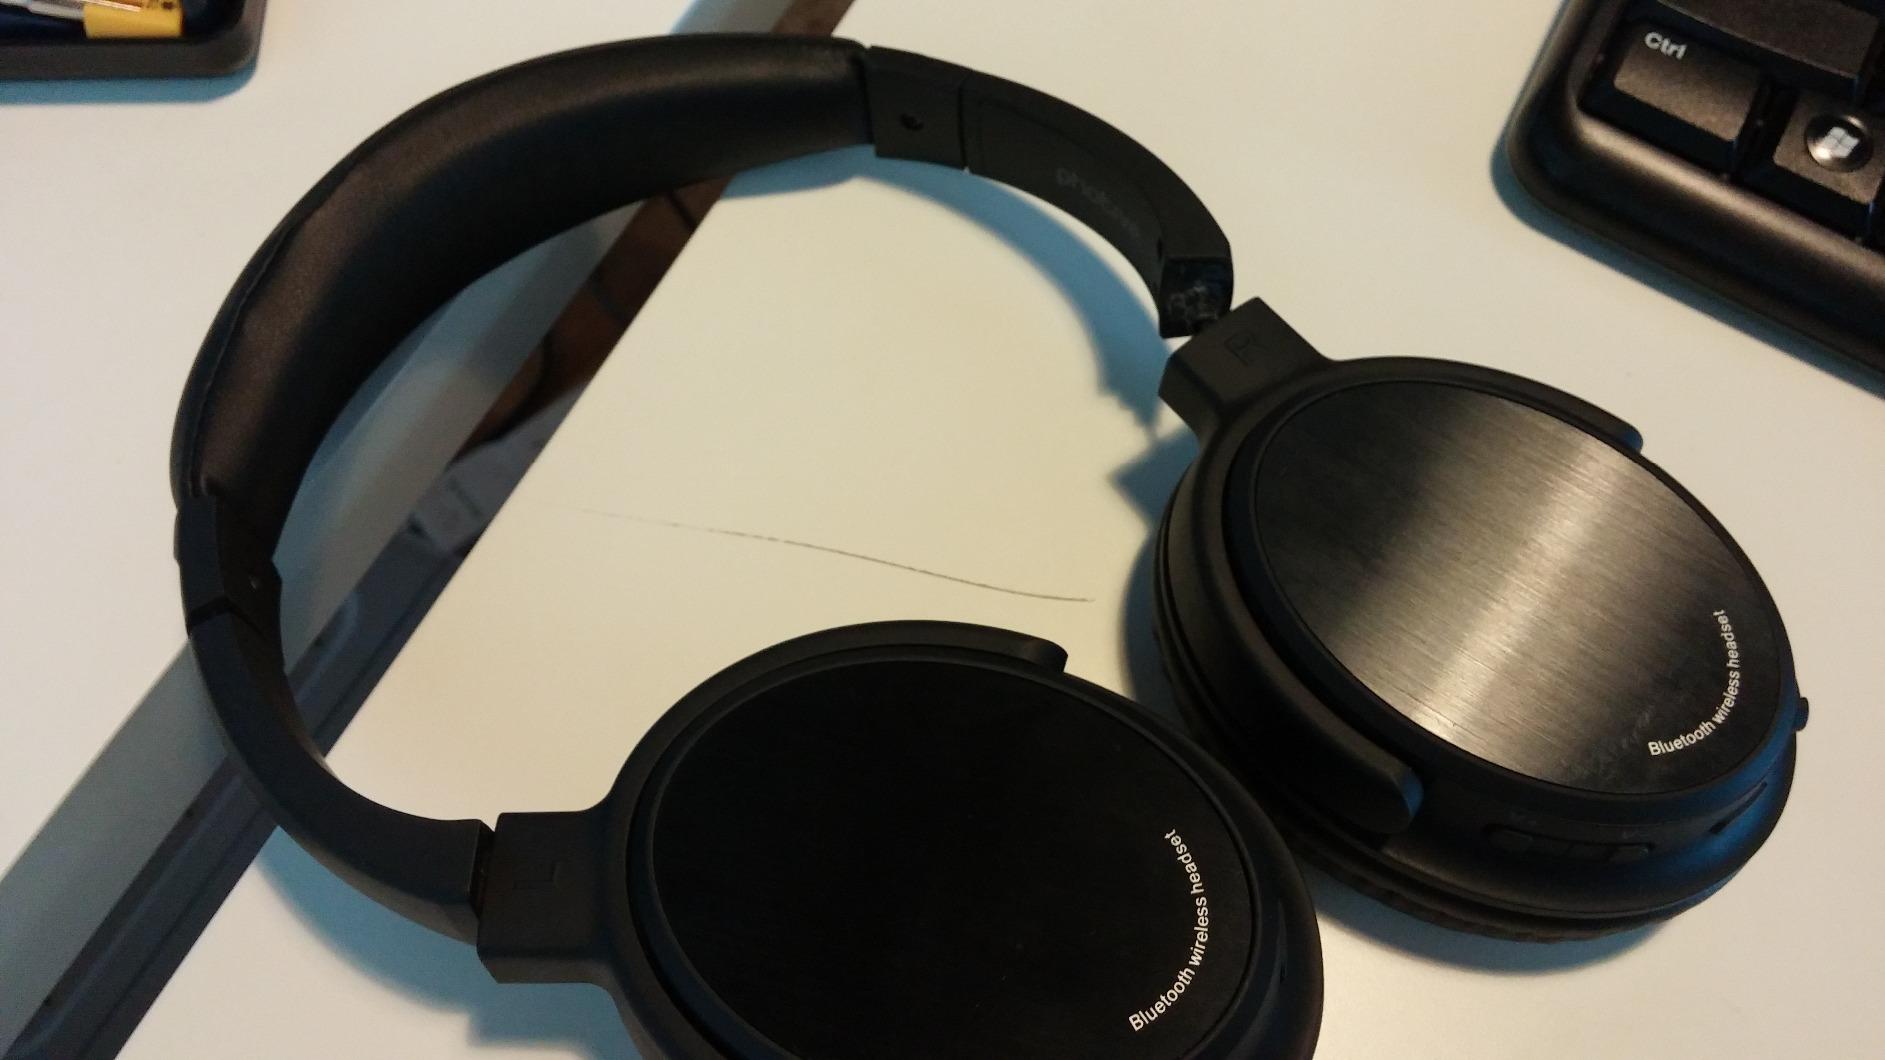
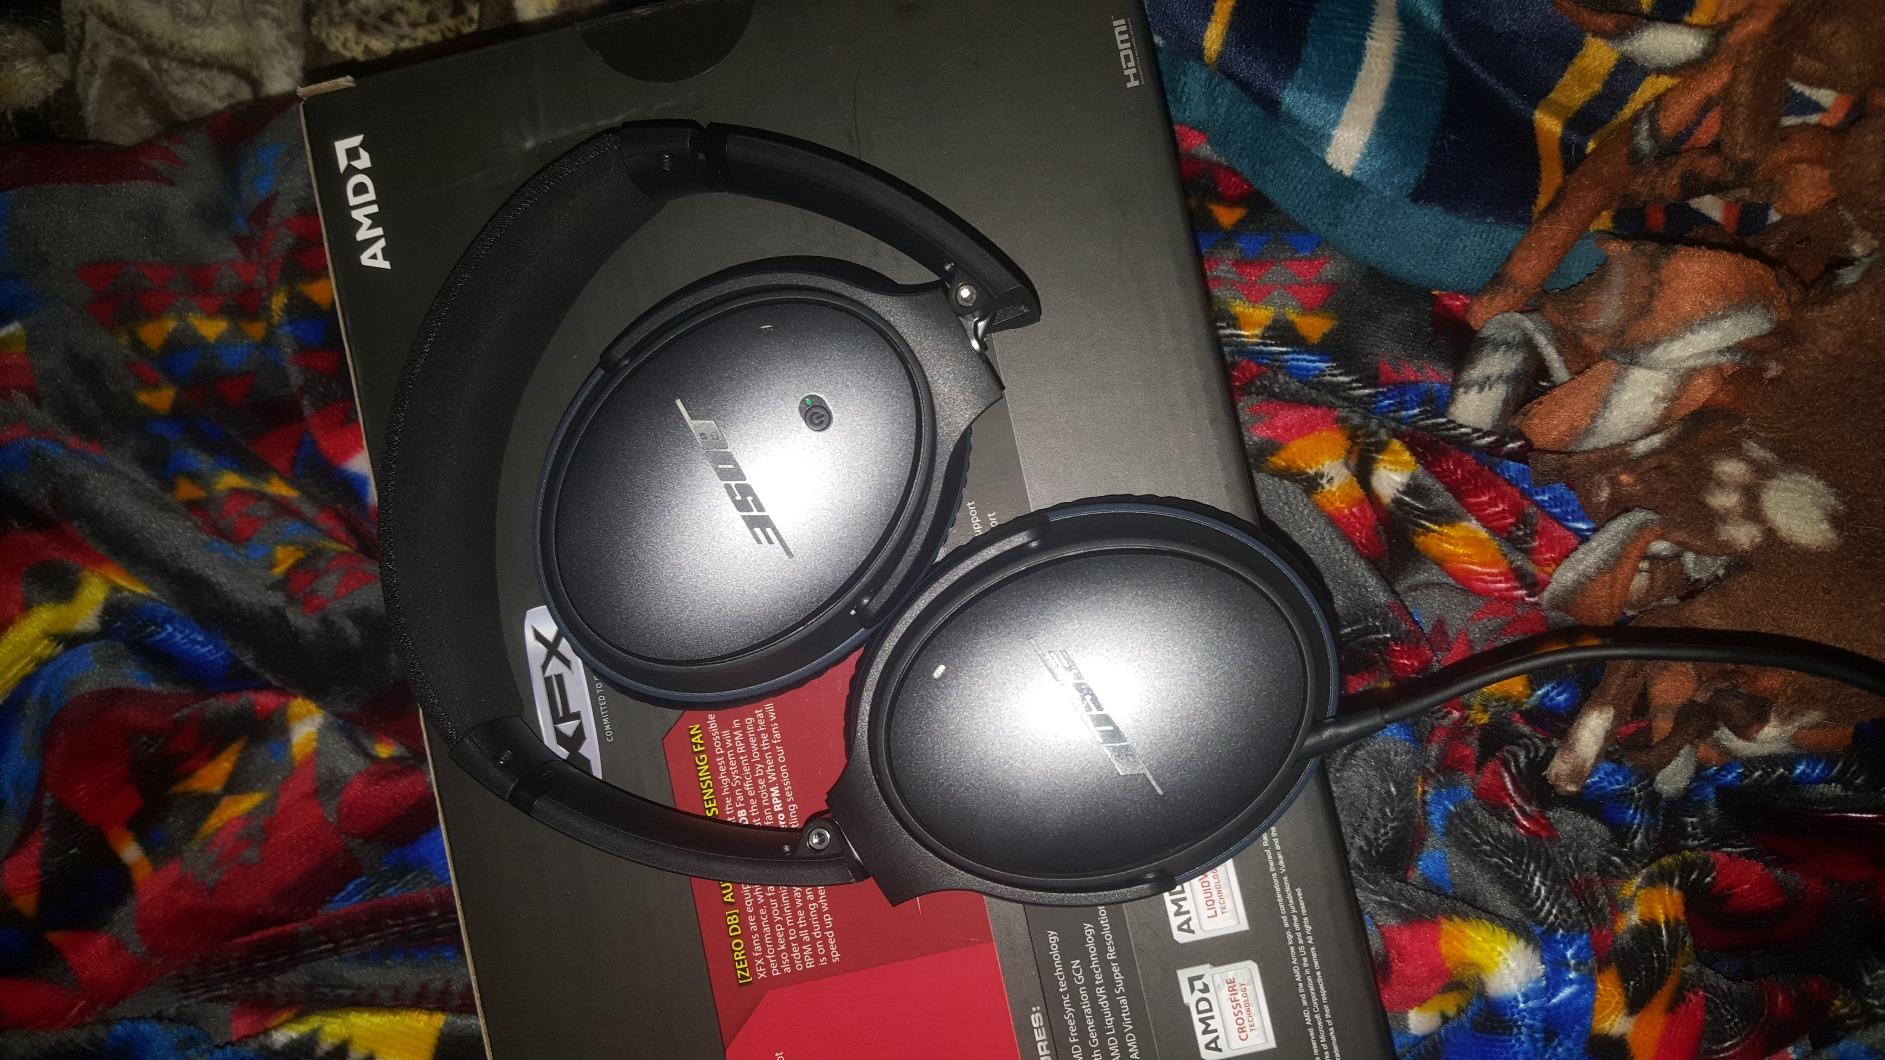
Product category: headphones
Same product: no